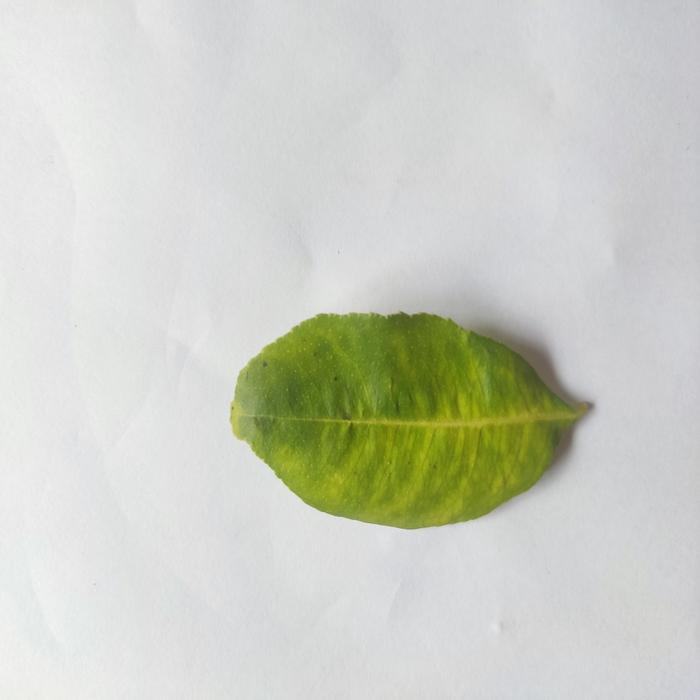
Crop: Lemon
Leaf condition: Citrus